Reinforcement in concrete 3D printing

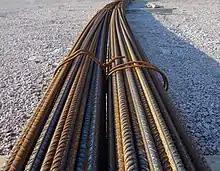
A bunch of rebars

The rebar-based formative skeletal structure can also act as a core on which printable concrete is shotcreted in a new method developed at TU Braunschweig.